Homoranthus prolixus

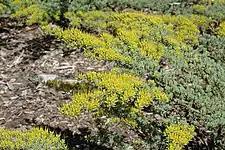
Habit in the ANBG

"Homoranthus prolixus" is a spreading shrub to high with a mostly ascending growth habit, and branches that arch upwards at the apex. The dull, blue-green leaves have a whitish bloom, decussate, linear to oblong-lance shaped, long, wide, upper surface flat or occasionally concave, more or less smooth and gradually tapering to a point on a petiole long. The one to six yellow to red flowers are borne on upper branches, about long, petals broadly egg-shaped, long, floral tube five ribbed, smooth, long, style long, and the peduncle long. Flowering occurs from September to December and fruits from September to January.